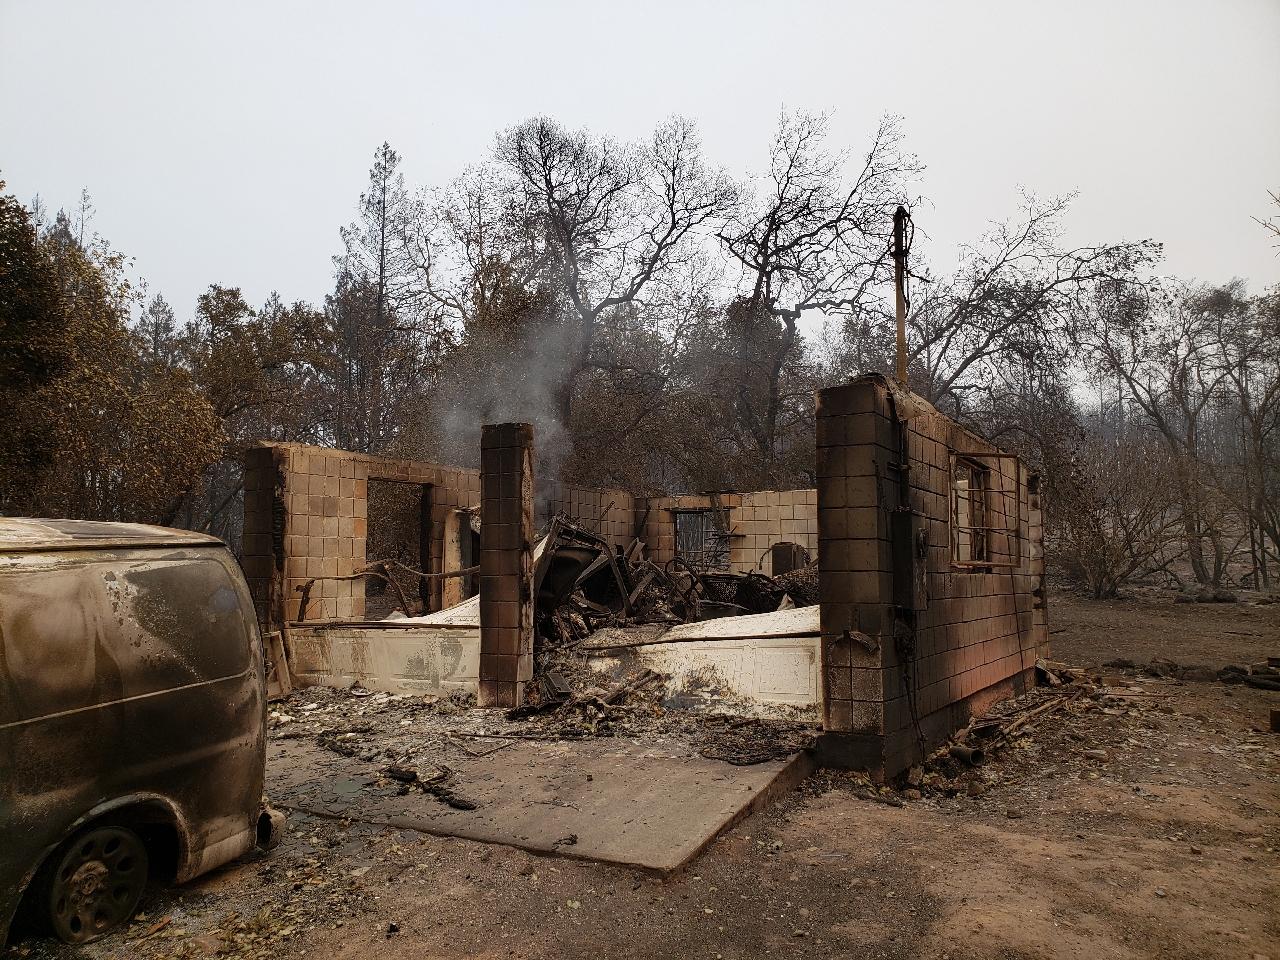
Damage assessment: destroyed